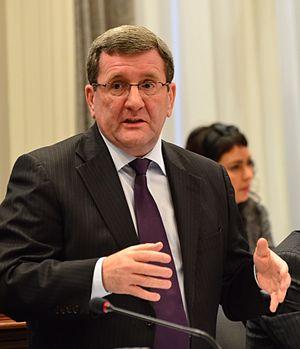
Le maire de Québec, Régis Labeaume, pendant une séance du conseil municipal.
Le maire de Québec est le chef de l'exécutif de la ville de Québec. Il est membre du conseil municipal de Québec et occupe les fonctions de président du comité exécutif et de la Communauté métropolitaine de Québec. En poste depuis le 2 décembre 2007, Régis Labeaume est le titulaire actuel du poste.
Québec /ke.bɛk/ est la capitale nationale du Québec, une des provinces du Canada. Située au cœur de la région administrative de la Capitale-Nationale, elle est le siège de nombreuses institutions dont le Parlement du Québec. En date de juillet 2016, la ville de Québec compte 531 902 habitants et sa communauté métropolitaine regroupe une population de 800 296 habitants.